Singing cowboy

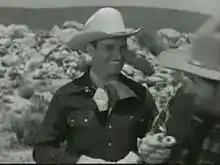
"The Gene Autry Show" (1950)

Autry's status as the top singing cowboy was never in question until 1937, when disagreements made him temporarily walk out on his contract with Republic Studios. The studio's chosen replacement, Roy Rogers, who had previously appeared only in minor roles (including a memorable appearance opposite Autry while still billed under his real name, Leonard Slye), quickly grew popular when given the chance to star. By the time Autry returned, he found himself challenged for top movie singing cowboy status by the blossoming career of his new rival Rogers, although Rogers never neared Autry's juggernaut level of record sales. When Autry enlisted in the Army Air Corps during World War II, Roy Rogers became the "King of the Cowboys," competing head-to-head with Autry for the rest of the decade. Autry and Rogers (as a member of the "Sons of the Pioneers" singing group), had appeared together in the 1935 Autry vehicle, "The Old Corral", Rogers' second film, before the studio chose him as an Autry replacement and renamed him during Autry's walkout two years later. Autry and Rogers never made a movie together after Rogers began his solo film career, although Rogers did appear in a supporting role with ex-singing cowboy John Wayne in "Dark Command" (1940).